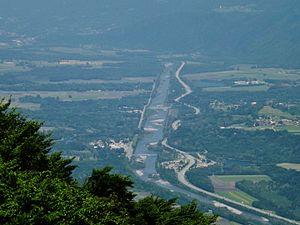
Vue aérienne, depuis le versant sud du massif des Bauges, de l'Isère endiguée et des autoroutes A43 (premier plan) puis A430, en Savoie.
L'Isère est une rivière du Sud-Est de la France, affluent important en rive gauche du Rhône. Elle prend sa source dans le massif des Alpes, en Savoie, dans le Parc national de la Vanoise, sur la commune de Val d'Isère, au glacier des sources de l'Isère sous la Grande aiguille Rousse. Elle se jette dans le Rhône à quelques kilomètres au nord de Valence.